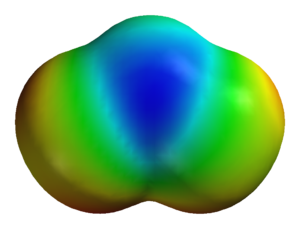
L'ozone, ou trioxygène, est une substance de formule chimique O₃ : ses molécules sont triatomiques, formées de trois atomes d'oxygène. L'ozone est ainsi une variété allotropique de l'oxygène, mais bien moins stable que le dioxygène O₂, en lequel il tend naturellement à se décomposer. Il se liquéfie à 161,3 K sous forme d'un liquide bleu foncé et se solidifie à 80,7 K en un solide pourpre. À température ambiante, c'est un gaz bleu pâle, voire incolore, qui se démarque par son odeur. L'ozone atteint son point critique à 5 460 kPa et −12,05 °C.